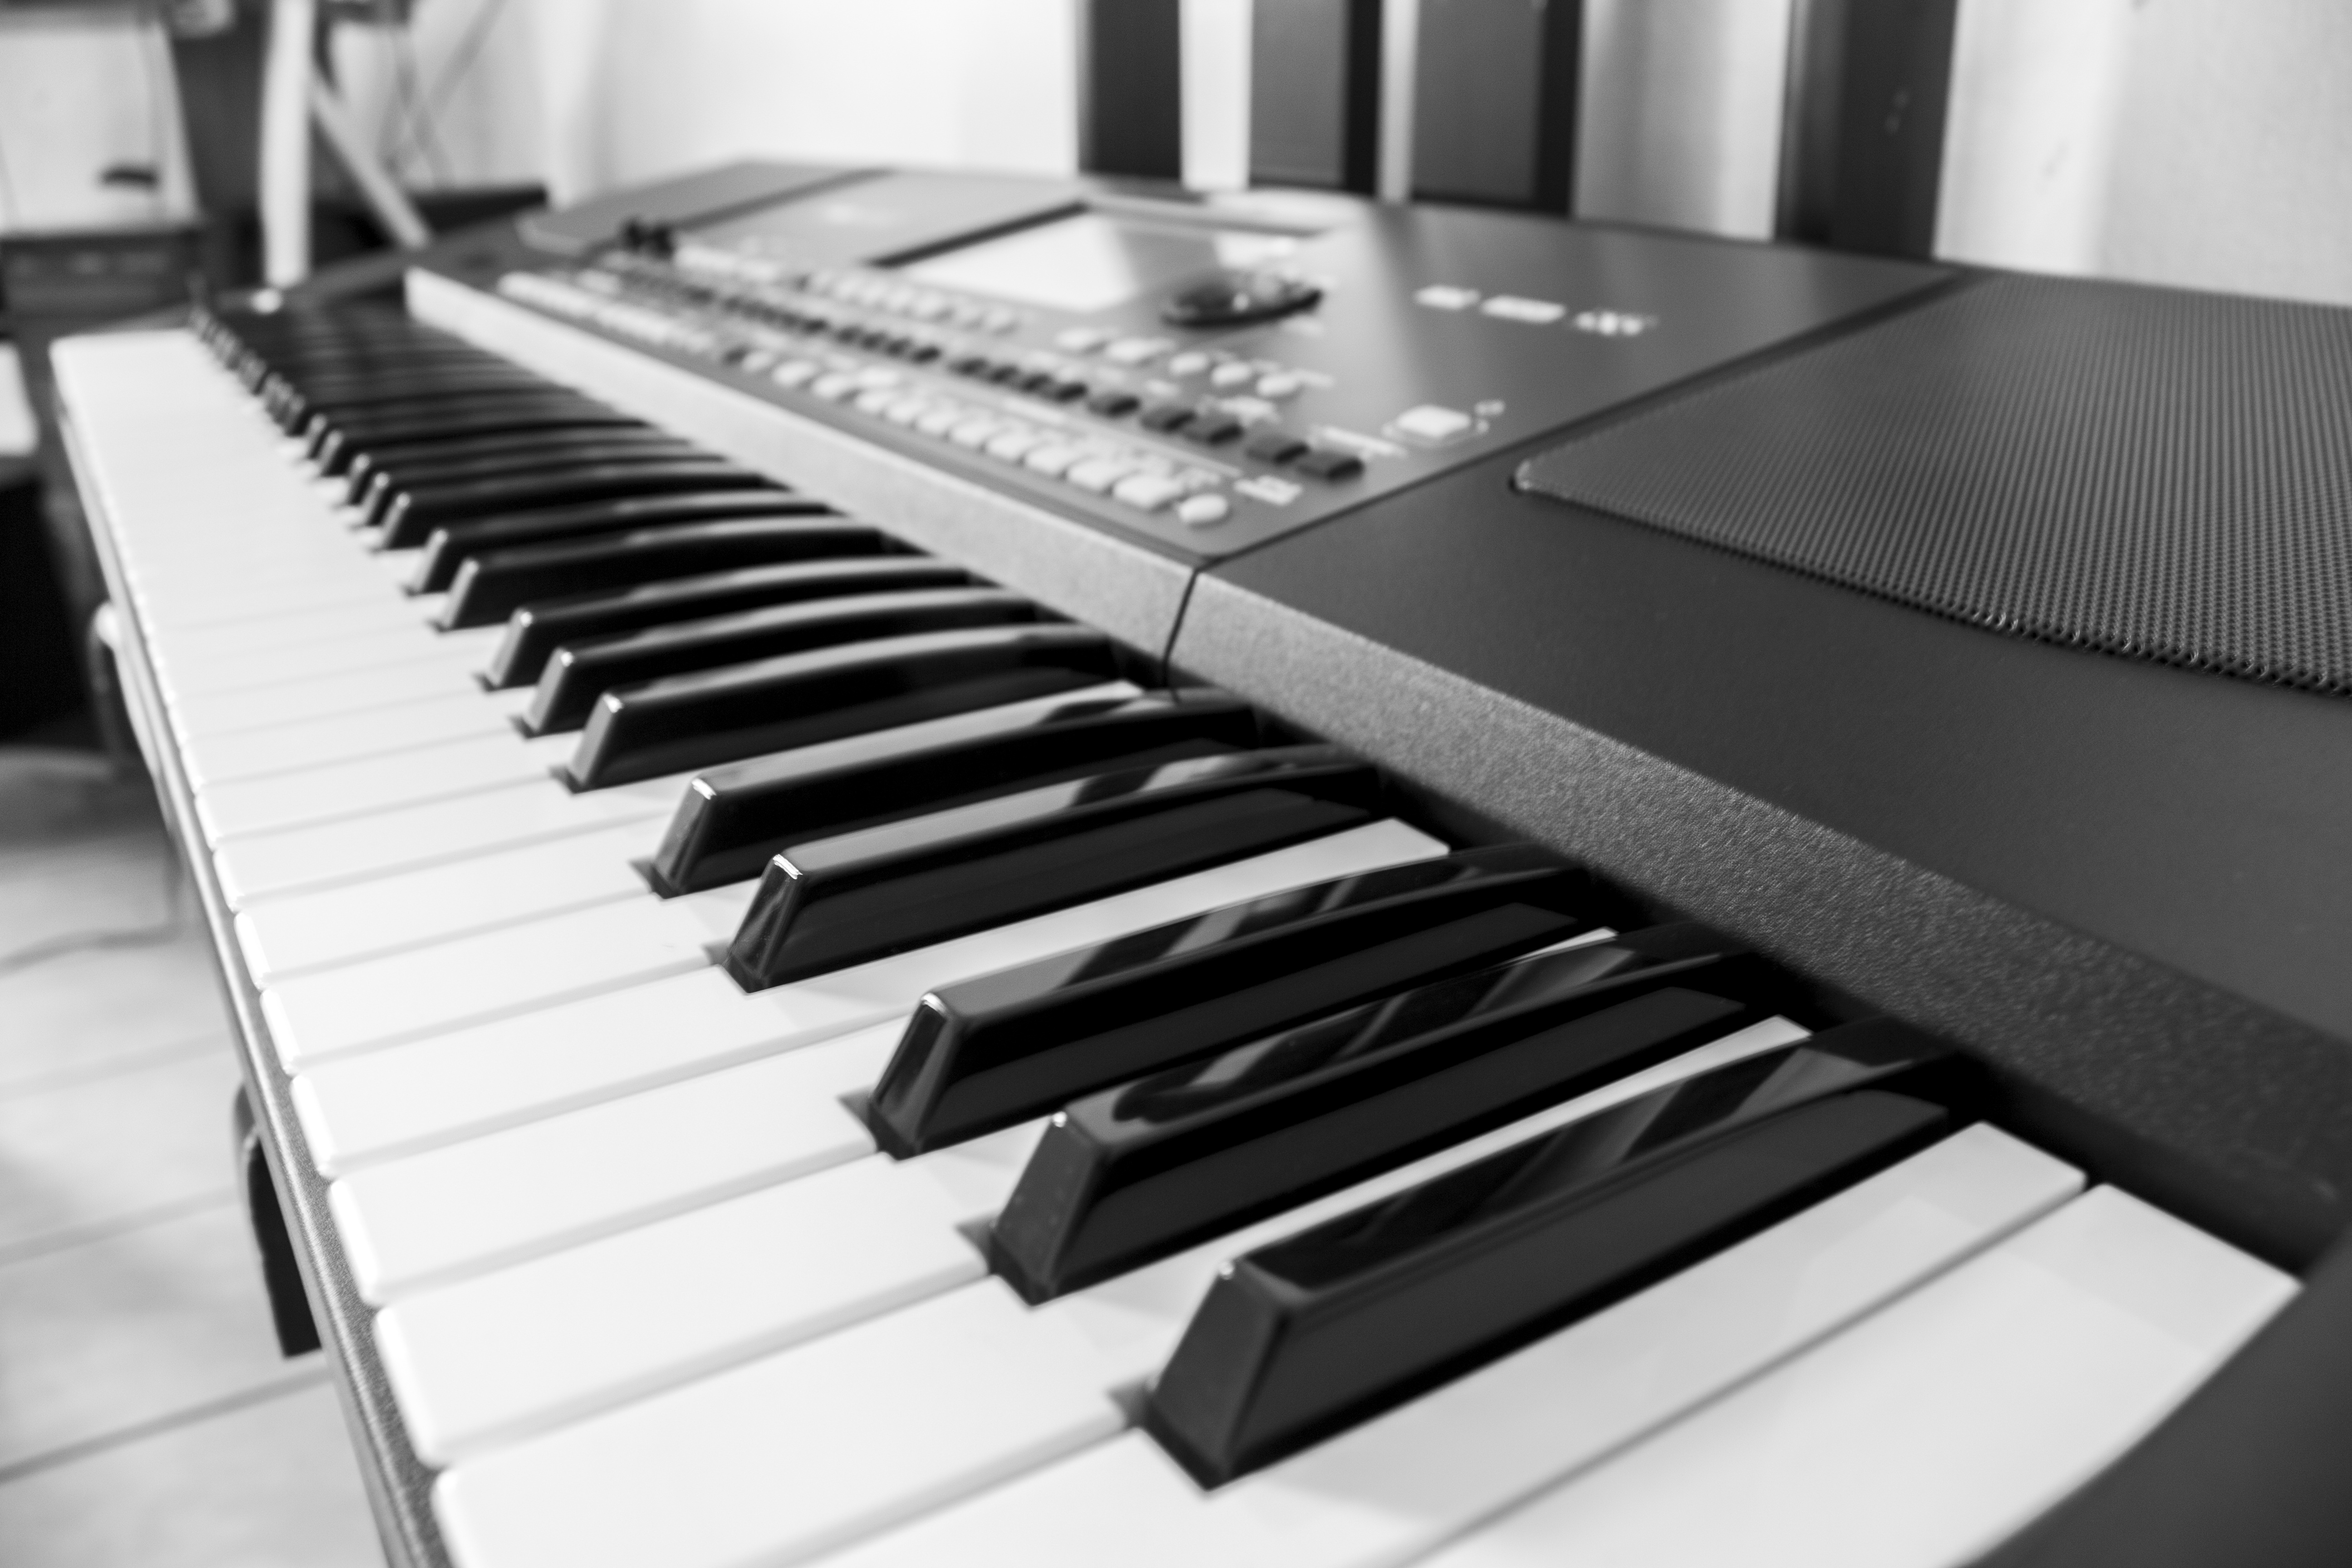
music, black and white, keyboard, technology, instrument, piano, monochrome, musical instrument, arranger, monochrome photography, string instrument, digital piano, luxury vehicle, electronic device, musical keyboard, computer component, electronic instrument, electric piano, electronic keyboard, player piano, music workstation